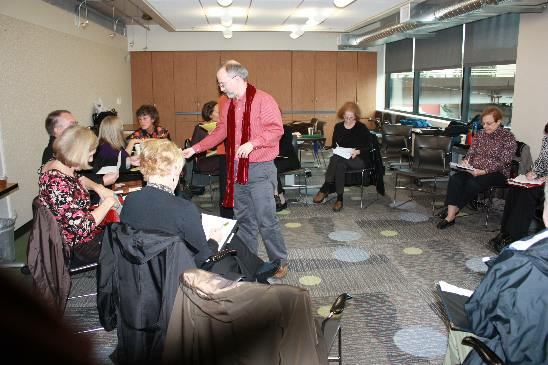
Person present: Yes